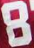
Number: 8